Travie McCoy

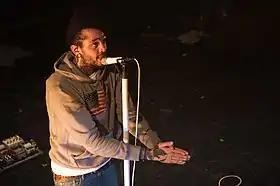
McCoy performing in Montreal, Quebec on March 18, 2011

McCoy is featured on the remix of teen-pop singer Jessica Jarrell's debut single "Up and Running," on the singer's upcoming debut album on Island Records. McCoy is also featured on Livin's "City of Brotherly Love" album, scheduled to be released in early 2011 on 700 Level Entertainment. The track "When I Approach" features Livin, McCoy and Joe Budden, and is produced by Sev-One. A video released on YouTube showed McCoy recording the song. In mid-2010 he worked with producer Starsmith and British singer Cheryl Cole for her upcoming album. He is featured on the track "Yeah Yeah" of Cole's album "Messy Little Raindrops". In November 2010, McCoy collaborated with English R&B artist Taio Cruz on Cruz's single "Higher".